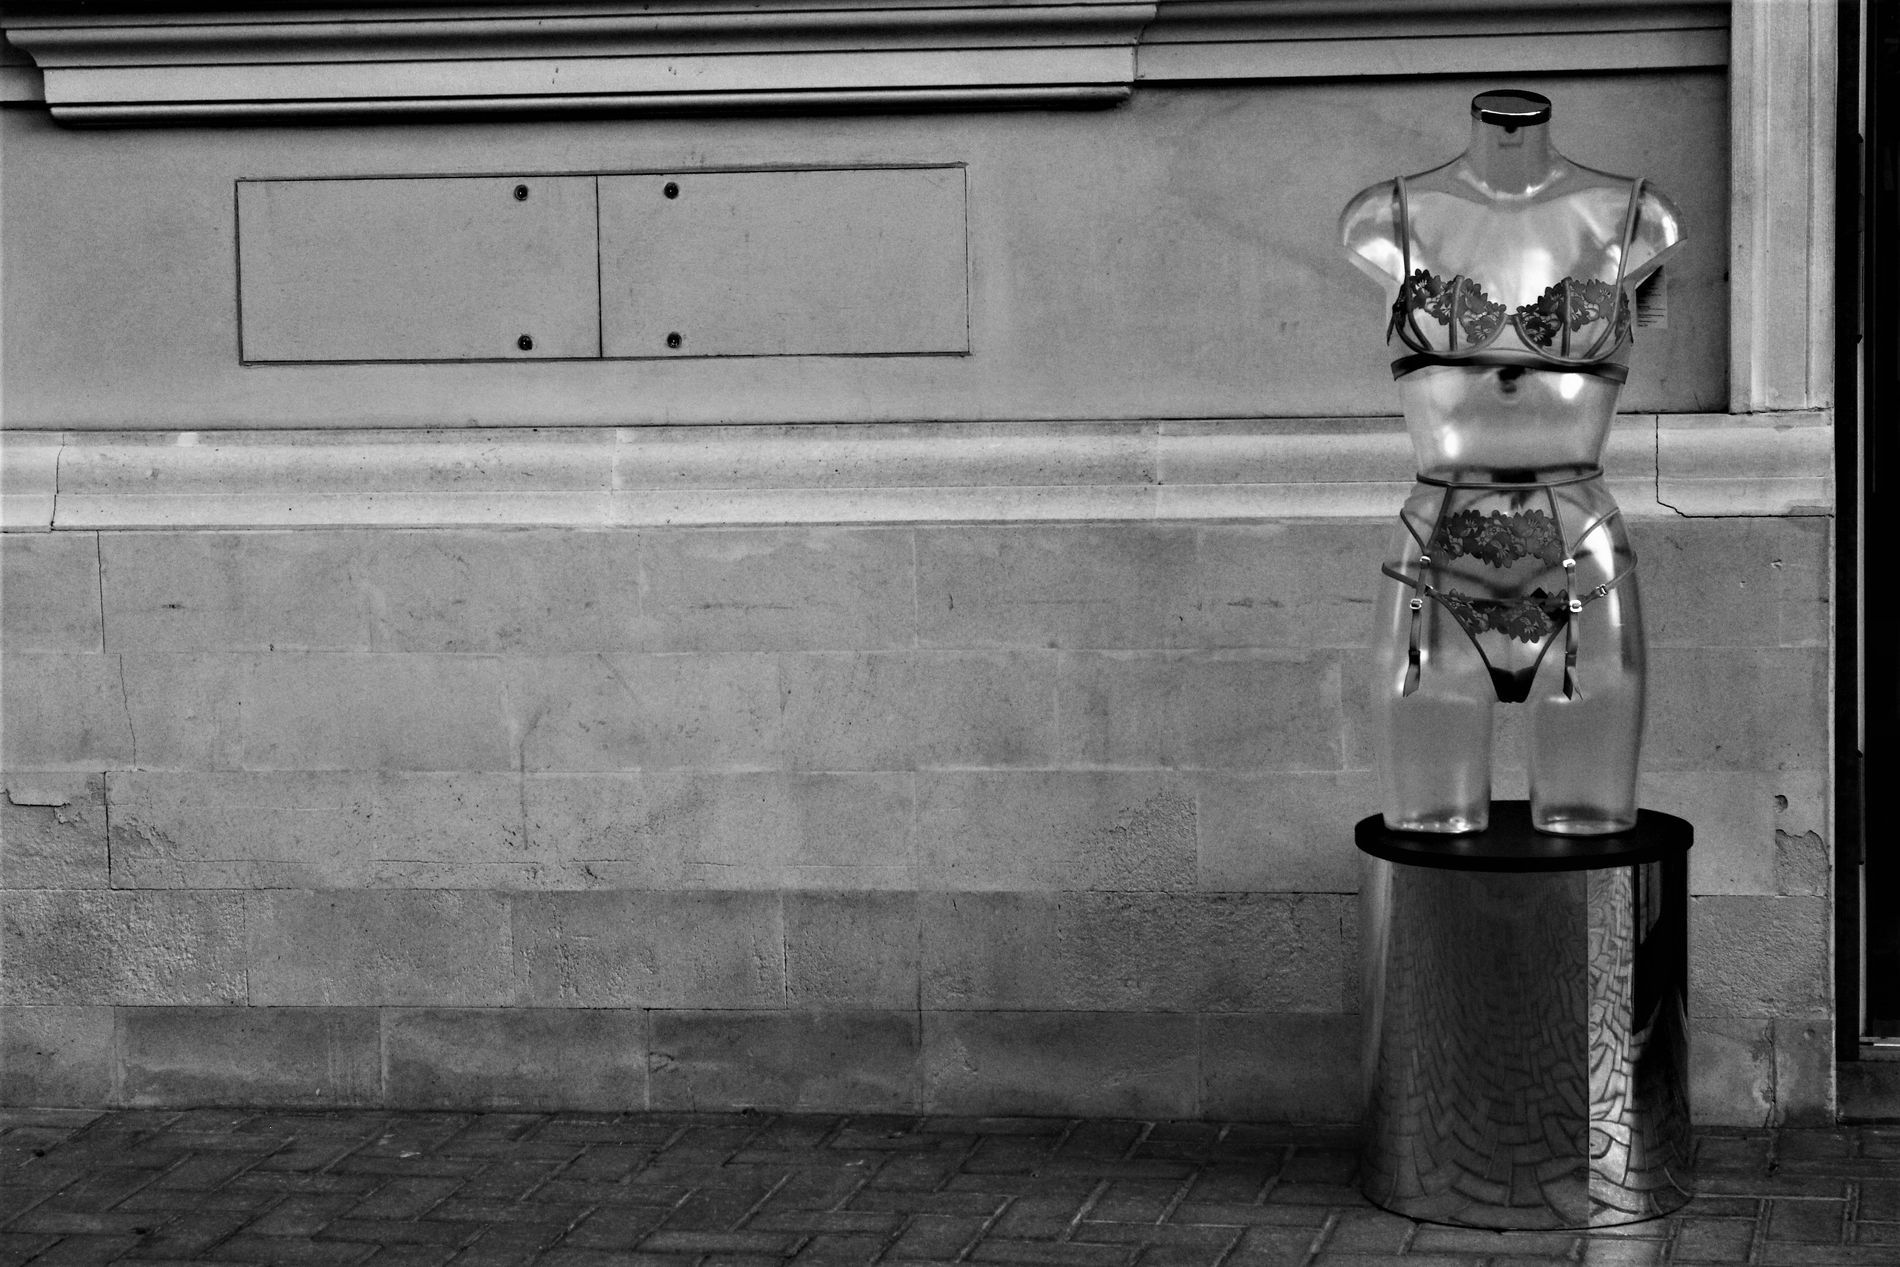
Mannequin on the Street
A clear mannequin dressed in lingerie stands on a small round platform by a building wall. The wall behind it is plain, with a few panels and simple lines. The photo is in black and white, giving it a quiet, almost artistic feel. The street is empty, and the mannequin looks out of place.
The shot is from a straight-on angle, at eye level, giving a balanced and symmetrical look to the image. The mannequin is placed on the right side of the frame, leaving negative space on the left, which draws more attention to the figure and creates a sense of stillness and emptiness in the scene. The lighting is natural and soft, with shadows gently defining the textures of the wall and pavement.
Labels: Back, Body Part, Person, Adult, Bride, Female, Wedding, Woman, Torso, Architecture, Building, Wall, Floor, Mannequin, Flooring, Clothing, Dress, Robot, Underwear, Stand
Camera: Canon Canon EOS 1300D
Lens: 18.0 - 55.0 mm, Canon EF-S 18-55mm f/3.5-5.6 III
Aperture: F5.6
Exposure: 1/800 sec
ISO: 1250
Focal length: 55.0 mm